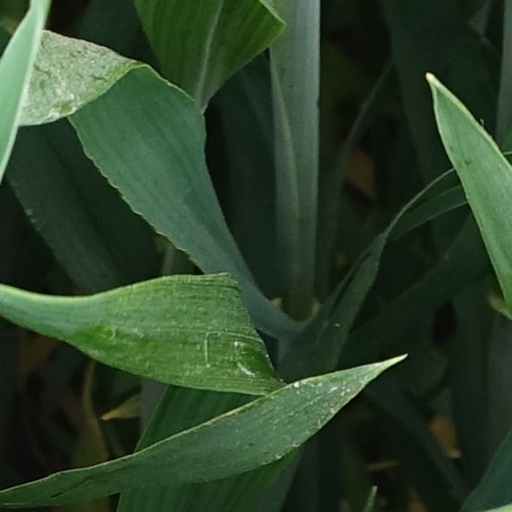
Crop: wheat